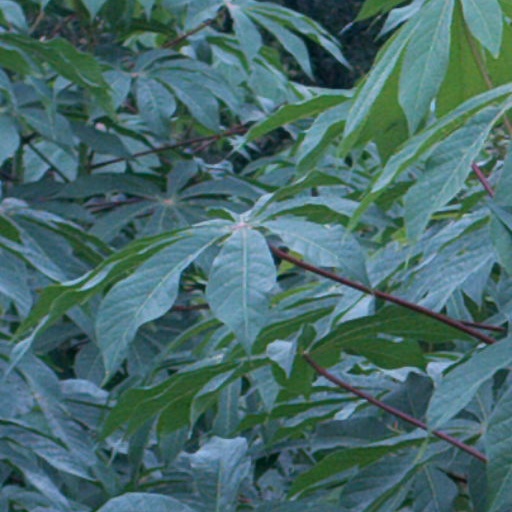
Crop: cassava